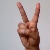
The image shows a hand gesture representing the letter 'V' in Indian Sign Language.